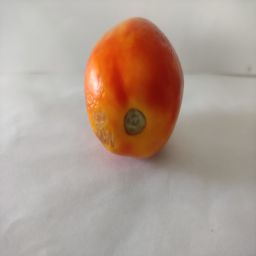
Crop: Tomato
Quality: Ripe